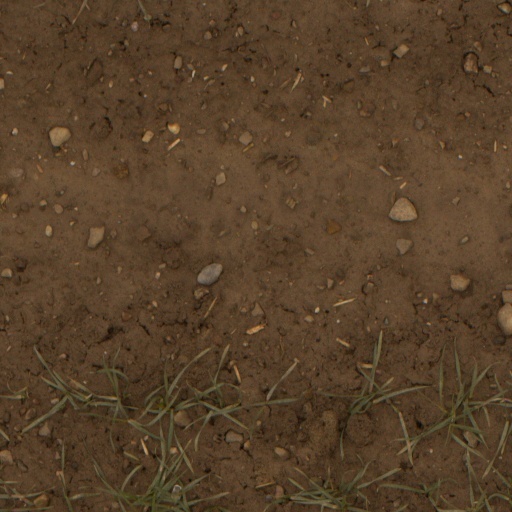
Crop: wheat